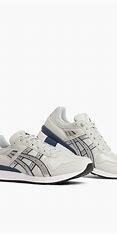
Brand: Asics
Model: Gt Ii